Parabolic microphone

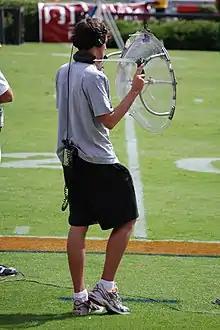
Parabolic microphone used at an American college football game.

A parabolic microphone is a microphone that uses a parabolic reflector to collect and focus sound waves onto a transducer, in much the same way that a parabolic antenna (e.g. satellite dish) does with radio waves. Though they lack high fidelity, parabolic microphones have great sensitivity to sounds coming from one direction, along the axis of the dish, and can pick up distant sounds.